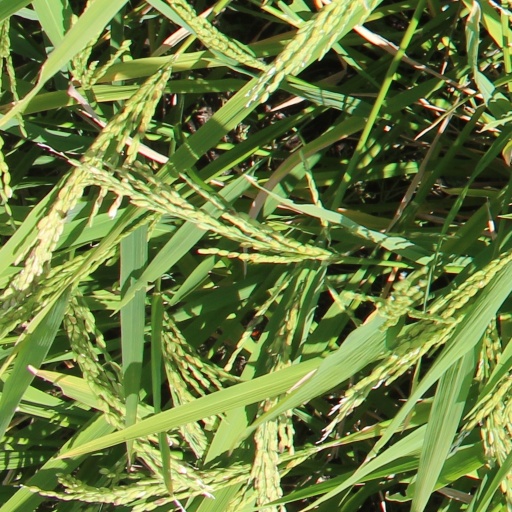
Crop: rice